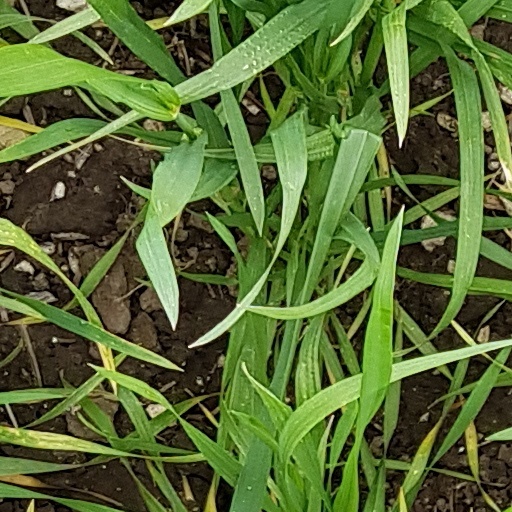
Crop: wheat